The Garb of Old Gaul

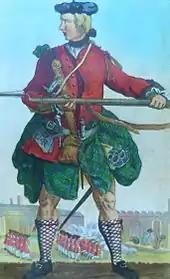
Soldier Samuel McPherson of the Black Watch at the time of the mutiny of 1743

The Garb of Old Gaul (sometimes given as "Auld Gaul") is an 18th-century patriotic Scottish march and song about Highland soldiers during the Seven Years' War.